Clackmannanshire

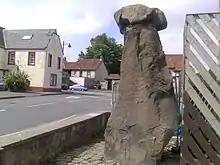
The Stone of Mannan

Clackmannanshire takes its name from the original county town of Clackmannan, which is named after a stone anciently associated with the pre-Christian deity Manau or Mannan. The stone now rests on a larger stone beside the surviving tower of Clackmannan Tolbooth and the Mercat Cross at the top of Main street, Clackmannan.